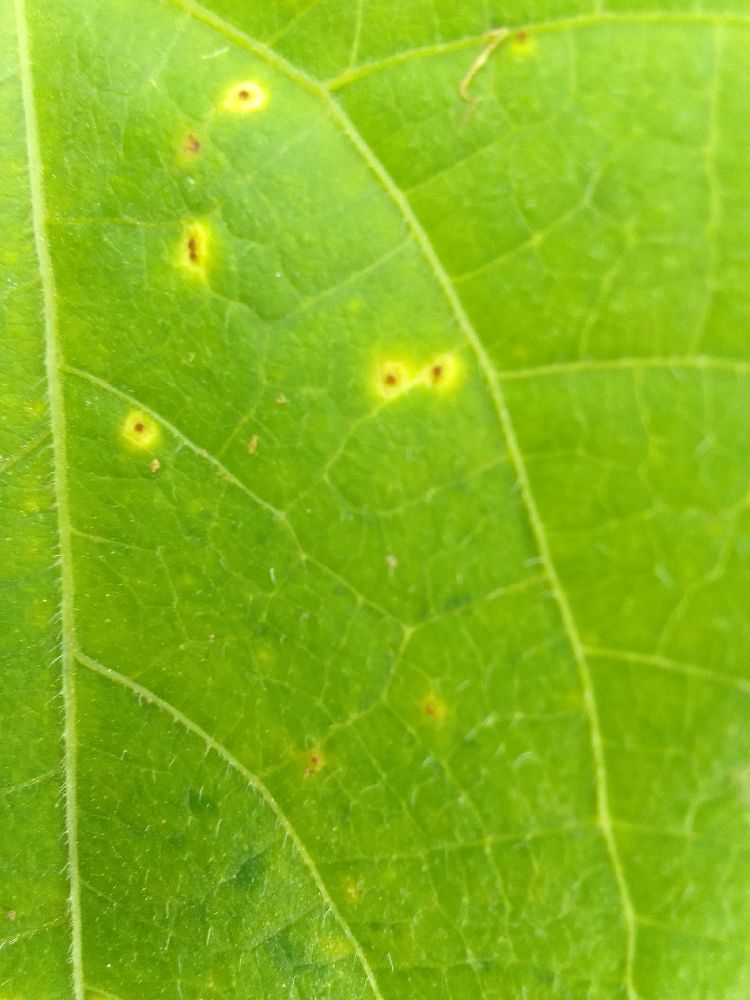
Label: rust